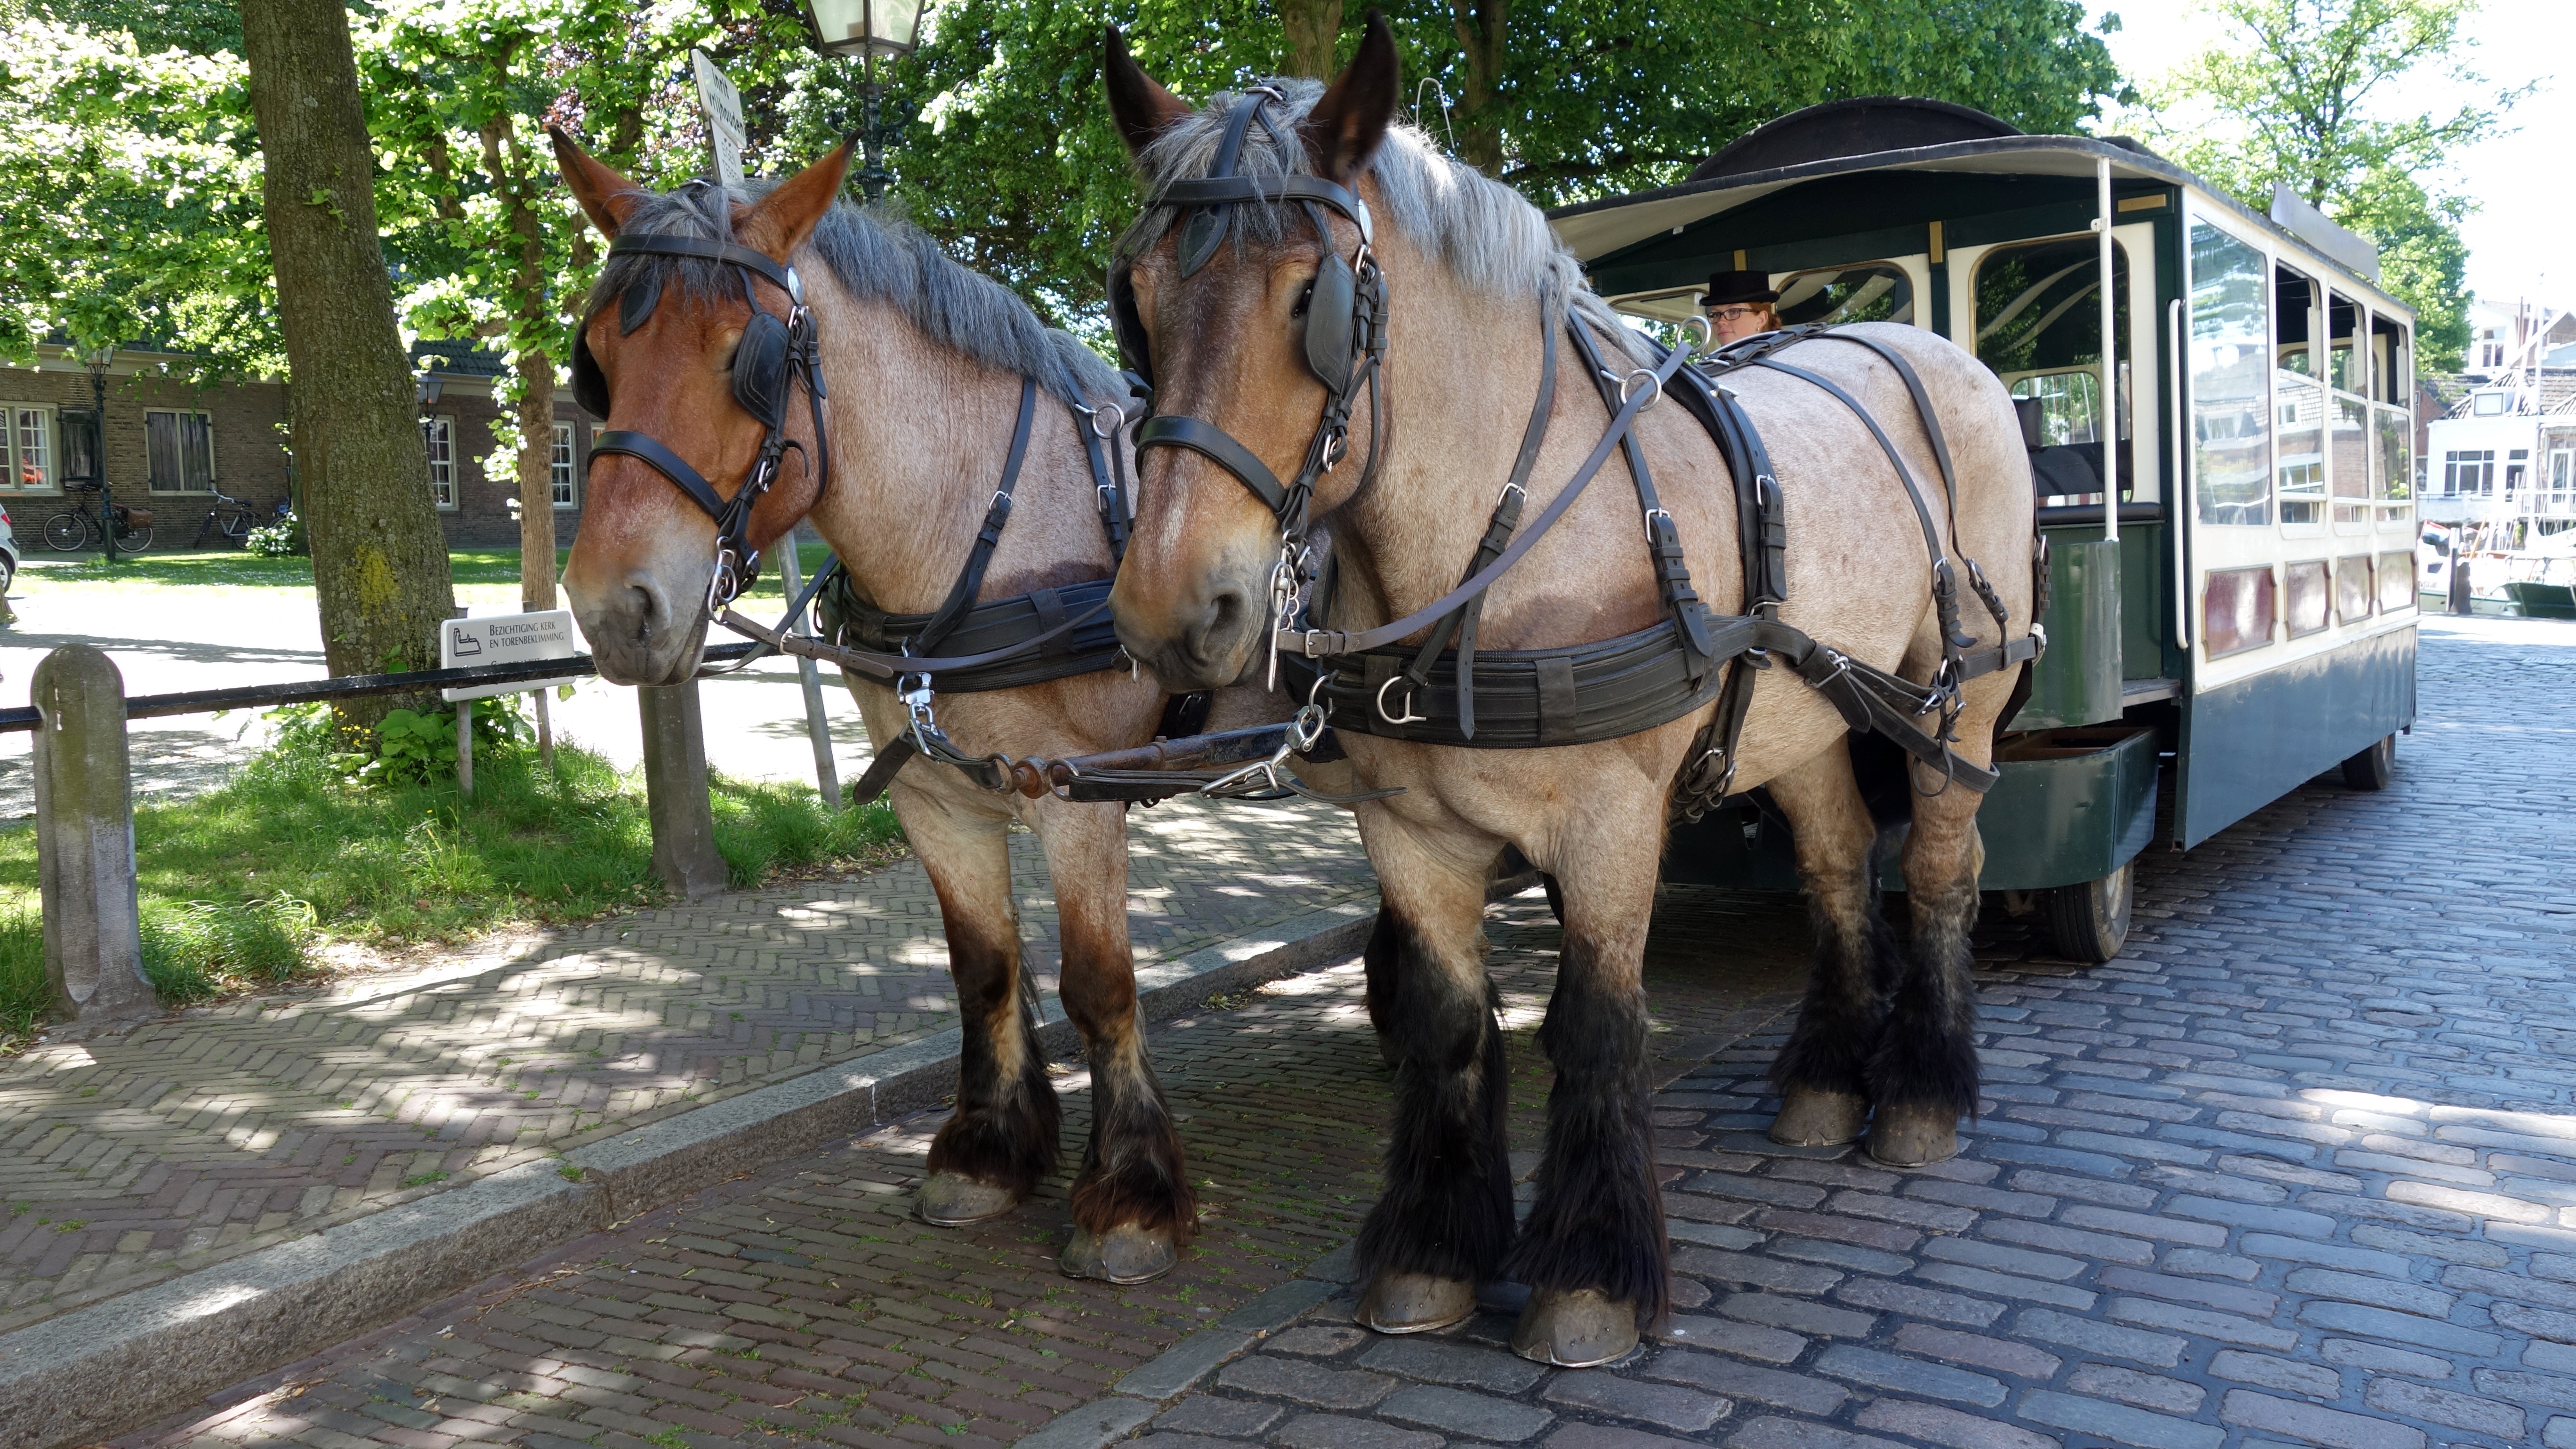
street, vehicle, horse, tourism, horses, holland, netherlands, animals, mare, carriage, dordrecht, draft horses, pack animal, horse tram, horse like mammal, horse harness, horse and buggy